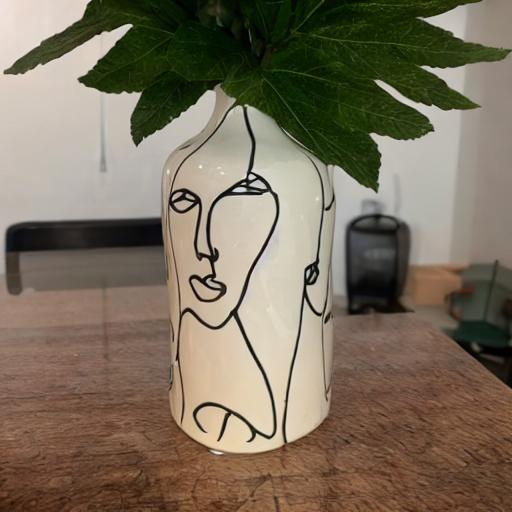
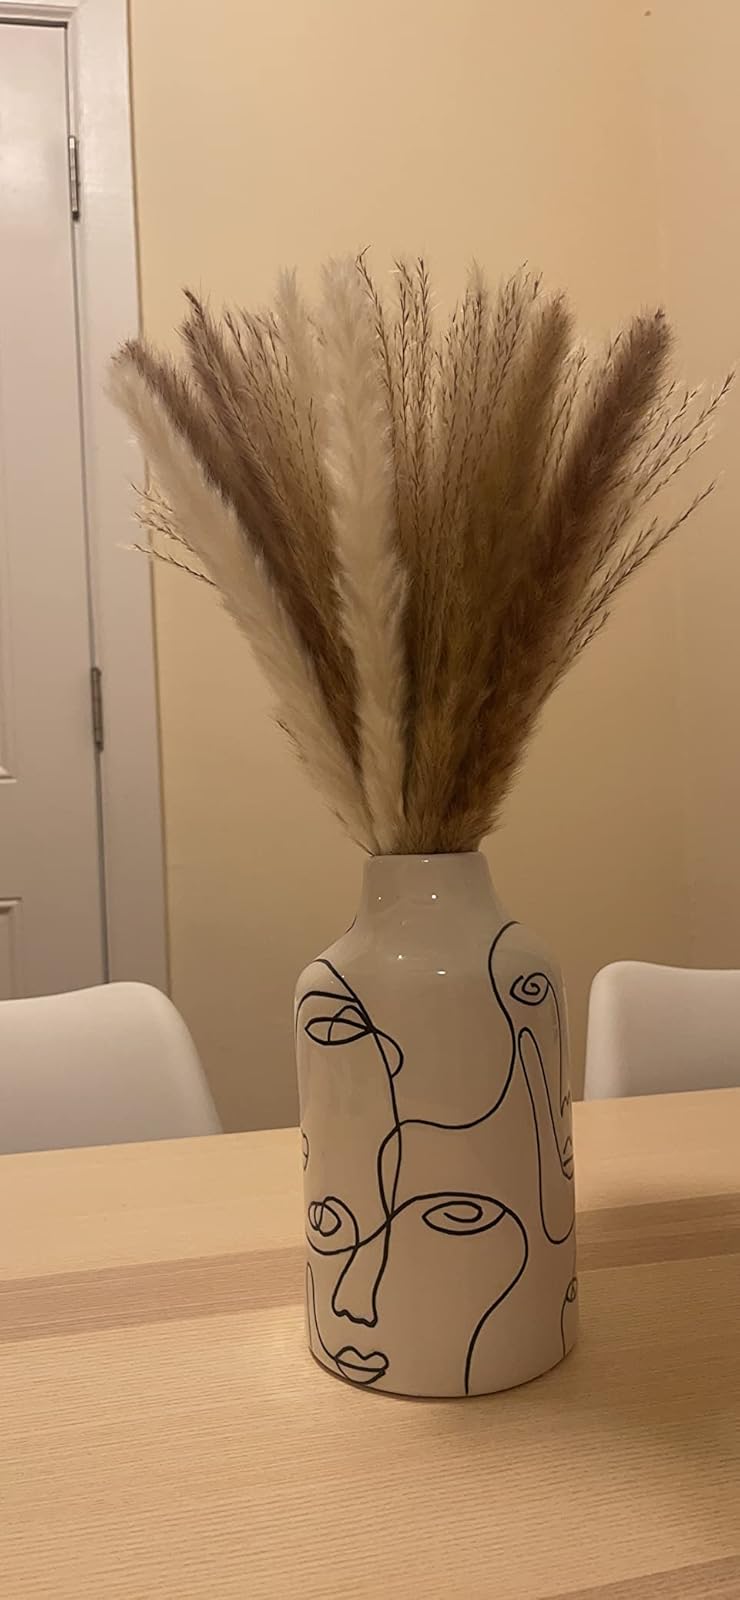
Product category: vase
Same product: no